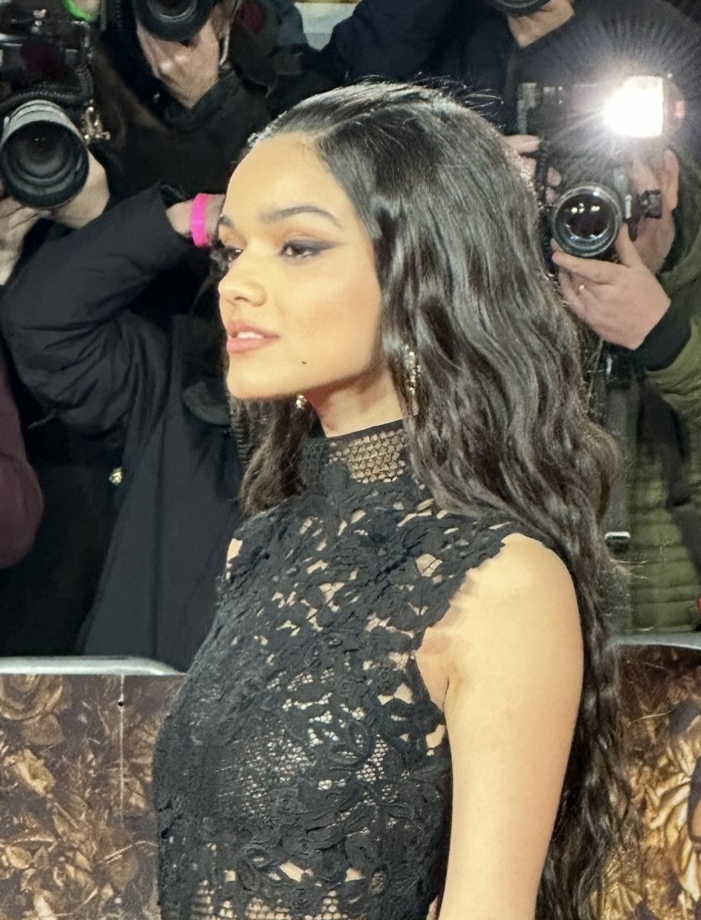
เรเชล เซกเลอร์

| name = เรเชล เซกเลอร์
| image = Rachelzegler (cropped).jpg
| caption = เซกเลอร์ในงานโปรโมตภาพยนตร์เดอะ ฮังเกอร์เกมส์ ปฐมบทเกมล่าเกม ปีค.ศ. 2023
| birth_name = เรเชล แอนน์ เซกเลอร์
| birth_place = แฮกเกนแซค, รัฐนิวเจอร์ซีย์, สหรัฐอเมริกา
| occupation = นักแสดง, นักร้อง
| years_active = 2015–ปัจจุบัน
Category:Articles with hCards
เรเชล แอนน์ เซกเลอร์ ( ) ; เกิดวันที่ 3 พฤษภาคม พ.ศ. 2544) เป็นนักแสดงและนักร้องชาวอเมริกัน เธอมีชื่อเสียงด้วยการแสดงภาพยนตร์เรื่องแรก โดยรับบทเป็น มาเรีย ในภาพยนตร์เพลงดัดแปลงของ สตีเวน สปีลเบิร์ก|สตีเว่น สปีลเบิร์ก "เวสต์ ไซด์ สตอรี่ (2021)" ซึ่งทำให้เธอเป็นนักแสดงหญิงชาวละตินอายุน้อยที่สุดที่ได้รับ รางวัลลูกโลกทองคำ สาขานักแสดงนำหญิงยอดเยี่ยม – ภาพยนตร์ตลกหรือละครเพลง ในปี 2023 เธอรับบทเป็น แอนเธีย ใน ชาแซม! จุดเดือดเทพเจ้า และ ลูซี่ เกรย์ แบร์ด ใน "เดอะ ฮังเกอร์เกมส์ ปฐมบทเกมล่าเกม" โดยเรื่องหลังได้เป็นภาพยนตร์ที่ประสบความสำเร็จและทำรายได้มากที่สุดของเธอ
ในปี 2022-2023 เธอนั้นถูกโจมตีจากสื่อและอินเทอร์เน็ตทั่วโลก จากการที่เธอเป็นนักแสดงละตินที่ได้รับบท สโนว์ไวต์ (ตัวละครดิสนีย์)|สโนว์ไวต์ ในภาพยนตร์คนแสดง สโนว์ไวต์ (ภาพยนตร์ พ.ศ. 2568)|สโนว์ไวต์ (2025) ดัดแปลงจากภาพยนตร์อนิเมชั่นเรื่องแรกของดิสนีย์ สโนว์ไวท์กับคนแคระทั้งเจ็ด ซึ่งถือเป็นการไม่เคารพต้นฉบับอย่างร้ายแรง ถึงขั้นที่ว่าเมื่อตัวอย่างแรกของภาพยนตร์เรื่องนี้ถูกโพสต์ลงยูทูป ก็มีผู้ชมที่กดไม่ชอบมากถึงกว่าล้านคน ในขณะที่ผู้กดชอบมีเพียงแปดหมื่นคนเท่านั้น
== ชีวิตในวัยเด็ก ==
เซกเลอร์ เกิดที่ Hackensack รัฐนิวเจอร์ซีย์ ในปี 2544 เป็นบุตรของ Gina และ Craig เซกเลอร์ เธอได้รับการตั้งชื่อตามตัวละคร Rachel Green จากละครทีวีเรื่อง "เฟรนส์|Friends" เธอมีพี่สาว แม่ของเธอมีเชื้อสาย โคลอมเบีย คุณยายของ เซกเลอร์ อพยพจาก ประเทศโคลอมเบีย|โคลัมเบีย ไปยังสหรัฐอเมริกาในช่วงทศวรรษ 1960 พ่อของเธอมีเชื้อสาย ประเทศโปแลนด์|โปแลนด์
เซกเลอร์ ได้รับการเลี้ยงดูใน เมืองคลิฟตัน รัฐนิวเจอร์ซีย์ ซึ่งเธอได้เข้าเรียนที่โรงเรียนเตรียมอุดมศึกษาเซนต์ฟิลิป อัครสาวก หลังจากนั้นเธอเข้าเรียนที่ Immaculate Conception High School โรงเรียน เตรียมอุดมศึกษาหญิงล้วน โรมันคาทอลิก|คาทอลิก ซึ่งเธอสำเร็จการศึกษาใน 2019
== เส้นทางอาชีพ ==
เซกเลอร์ เริ่มต้นอาชีพนักแสดงในละครเพลงหลายเรื่องในขณะที่เข้าเรียนที่ Immaculate Conception High School รวมถึงการเล่น เบลล์ (ตัวละครดิสนีย์)|Belle ใน "Beauty and the Beast" (2016), แอเรียล (ตัวการ์ตูน)|Ariel ใน "The Little Mermaid" (2017), Dorothy Brock ใน "42nd Street" (2018) และ เจ้าหญิงฟิโอน่า ใน "Shrek The Musical" (2019) สำหรับการแสดงทั้งสี่ครั้ง เธอได้รับการเสนอชื่อเข้าชิงรางวัล Metro Award ในสาขานักแสดงนำหญิง บทบาทอื่นๆ ของเธอ ได้แก่ Serena ใน "Legally Blonde", Cosette ใน "เลมีเซราบล์ (ละครเพลง)|Les Misérables" และ Millie ใน "Thoroughly Modern Millie"
ช่อง ยูทูบ|YouTube ของ เซกเลอร์ เปิดใช้งานตั้งแต่เดือนกรกฎาคม 2558 และได้รับความสนใจ ในปี 2022 วิดีโอของ เซกเลอร์ ที่เธอร้องเพลง " Shallow " จากอะ สตาร์ อีส บอร์น ที่มียอดรวมมากกว่า 12.2&nbsp;ล้านวิวบน Twitter "Who is Rachel เซกเลอร์? Meet the teenager playing María Vasquez in the 'West Side Story' remake". "Classic FM". June 17, 2019. Archived from the original on May 7, 2019.
ในเดือนมกราคม ปี 2018 ผู้กำกับ สตีเวน สปีลเบิร์ก ได้โพสต์การโทรเปิดการคัดเลือกนักแสดงผ่านทาง ทวิตเตอร์ สำหรับภาพยนตร์เรื่องใหม่ที่ดัดแปลงมาจาก "West Side Story" เซกเลอร์ ซึ่งในขณะนั้นอายุ 16 ปี ตอบกลับทวีตการคัดเลือกนักแสดงด้วยวิดีโอที่เธอร้องเพลง " Tonight " และ " I Feel Pretty "; เธอเคยแสดงบทบาทดังกล่าวที่ ศูนย์ศิลปะการแสดงเบอร์เกน ในปี 2560 "Who is Rachel เซกเลอร์? Meet the teenager playing María Vasquez in the 'West Side Story' remake". "Classic FM". June 17, 2019. Archived from the original on May 7, 2019. เซกเลอร์ ได้รับเลือกจากผู้สมัครกว่า 30,000 ราย สำหรับบท Maria ซึ่งเป็นการเปิดตัวภาพยนตร์เรื่องแรกของเธอ ภาพยนตร์เรื่องนี้เข้าฉายในเดือนธันวาคม พ.ศ. 2564 และได้รับเสียงชื่นชมจากนักวิจารณ์และผู้ชม สำหรับการแสดงของเธอ เธอได้รับการเสนอชื่อเข้าชิง รางวัล Critics 'Choice Movie Award สาขา นักแสดงรุ่นเยาว์ยอดเยี่ยม และได้รับ รางวัลลูกโลกทองคำสาขานักแสดงนำหญิงยอดเยี่ยม - ภาพยนตร์ตลกหรือละครเพลง ทำให้เธอเป็นนักแสดงหญิงคนแรกที่มีเชื้อสายโคลอมเบียที่ชนะใน ประเภทนั้นรวมถึงผู้ชนะที่อายุน้อยที่สุดในประเภทนั้นเมื่ออายุ 20 ปี
เซกเลอร์ แสดงเป็น Anthea ในภาพยนตร์ซูเปอร์ฮีโร่ ชาแซม! จุดเดือดเทพเจ้า (2023) เธอรับบทเป็นตัวเอก ลูซี่ เกรย์ แบร์ด ในภาพยนตร์ปี 2023 ที่ดัดแปลงจาก วรรณกรรมเล่มล่าสุดของชุดเกมล่าชีวิต เรื่อง ลํานําแห่งนกร้องเพลงและอสรพิษ "เดอะ ฮังเกอร์เกมส์ ปฐมบทเกมล่าเกม" ที่บอกเล่า 60 ปีก่อนภาพยนตร์ต้นฉบับเช่นเดียวกับวรรณกรรม
ต่อมา เซกเลอร์จะพากย์เสียงตัวละครนำในภาพยนตร์เพลงแอนิเมชัน "Spellbound" ร่วมกับ ฆาบิเอร์ บาร์เดม|ฮาเวียร์ บาร์เดม, นิโคล คิดแมน, จอห์น ลิธโกว์ และ นาธาน เลน และกำกับโดย วิคกี้ เจนสัน ซึ่งมีกำหนดฉายในปี 2567 และจะฉายรอบปฐมทัศน์ทาง เน็ตฟลิกซ์ นอกจากนี้ เซกเลอร์ ยังถูกกำหนดให้รับบท สโนว์ไวต์ (ตัวละครดิสนีย์)|สโนว์ไวต์ ร่วมกับ กัล กาด็อต ในบท ราชินีใจร้าย ใน สโนว์ไวต์ (ภาพยนตร์ พ.ศ. 2568)|ภาพยนตร์คนแสดงที่ดัดแปลง มาจาก สโนว์ไวท์กับคนแคระทั้งเจ็ด|ภาพยนตร์แอนิเมชั่นของดิสนีย์ในปี 1937 กำหนดเข้าฉายในปี 2025 เซเกลอร์จะปรากฏในภาพยนตร์กำกับเรื่องแรกของ ไคล์ มูนีย์ "เรื่อง Y2K" ที่อำนวยการสร้างโดย เอทเวนตีโฟร์|A24 ในปี 2024
== ในวงการสื่อ ==
ในปี 2021 เซกเลอร์ อยู่ในอันดับที่ 34 ในรายชื่อนักแสดง 35 อันดับ อายุต่ำกว่า 35 "ปี" "The Ringer" เธอมีชื่ออยู่ในรายชื่อกลุ่ม อายุต่ำกว่า 30 ปีของ "Forbes" ประจำปี 2022 นอกจากนี้ในปี 2021 AP Entertainment ยังตั้งชื่อให้ เซกเลอร์ เป็นหนึ่งในผู้ให้ความบันเทิงที่ก้าวล้ำ ปี 2021 เซกเลอร์ เป็นส่วนหนึ่งของงาน in memoriam ของ รางวัลแกรมมี ครั้งที่ 64|งานประกาศผลรางวัลแกรมมี่ประจำปีครั้งที่ 64 เป็นเกียรติแก่ Stephen Sondheim ร่วมกับ เบน แพลตต์, Cynthia Erivo และ Leslie Odom Jr.
ในตอนแรก เซกเลอร์ ไม่ได้รับเชิญให้เข้าร่วมพิธี งานประกาศผลรางวัลออสการ์ ครั้งที่ 94|มอบรางวัลออสการ์ครั้งที่ 94 ประจำปี 2022 เพื่อสนับสนุนเพื่อนร่วมงานของเธอที่ร่วมงานด้วยใน "เวสต์ ไซด์ สตอรี่" ซึ่งได้รับการเสนอชื่อเข้าชิงเจ็ดรางวัล รวมถึง รางวัลออสการ์ สาขาภาพยนตร์ยอดเยี่ยม|ภาพยนตร์ยอดเยี่ยม ด้วย หลังจากการโต้เถียงเรื่องการดูแคลนในสื่อ สถาบันได้เชิญเธอมาเป็นพรีเซนเตอร์ สำหรับ รางวัลออสการ์ สาขาเทคนิคพิเศษยอดเยี่ยม|รางวัลออสการ์สาขาเอฟเฟกต์ภาพยอดเยี่ยม
== ชีวิตส่วนตัว ==
ตั้งแต่ปี 2021 เซกเลอร์กำลังคบหากับนักแสดง จอช อันเดรส ริเวรา
== ผลงานการแสดง ==
== ผลงานเพลง ==
=== เพลงประกอบ ===
== อ้างอิง ==
*
หมวดหมู่:นักร้องชาวอเมริกันในศตวรรษที่ 21
หมวดหมู่:ยูทูเบอร์ชาวอเมริกัน
หมวดหมู่:นักร้องป็อปหญิงชาวอเมริกัน
หมวดหมู่:นักแสดงหญิงจากนิวเจอร์ซีย์
หมวดหมู่:ชาวอเมริกันเชื้อสายโปแลนด์
หมวดหมู่:นักแสดงภาพยนตร์หญิงชาวอเมริกัน
หมวดหมู่:นักแสดงหญิงชาวอเมริกันในศตวรรษที่ 21
หมวดหมู่:บุคคลที่ยังมีชีวิตอยู่
หมวดหมู่:บุคคลที่เกิดในปี พ.ศ. 2544